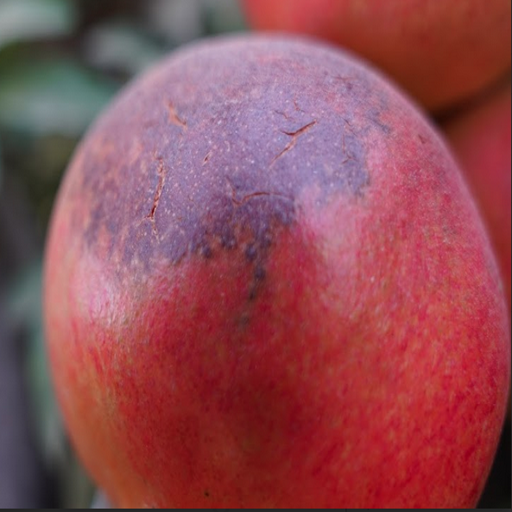
Label: Sunburn